Javier Diez Canseco

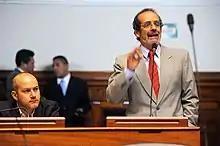
Javier Diez Canseco speaking in Congress in 2012

Javier Diez Canseco Cisneros (24 March 1948 – 4 May 2013) was a Peruvian politician and member of the Peruvian Congress representing the Socialist Party of Peru (PS), of which he was a founding member and also served as its Party President.